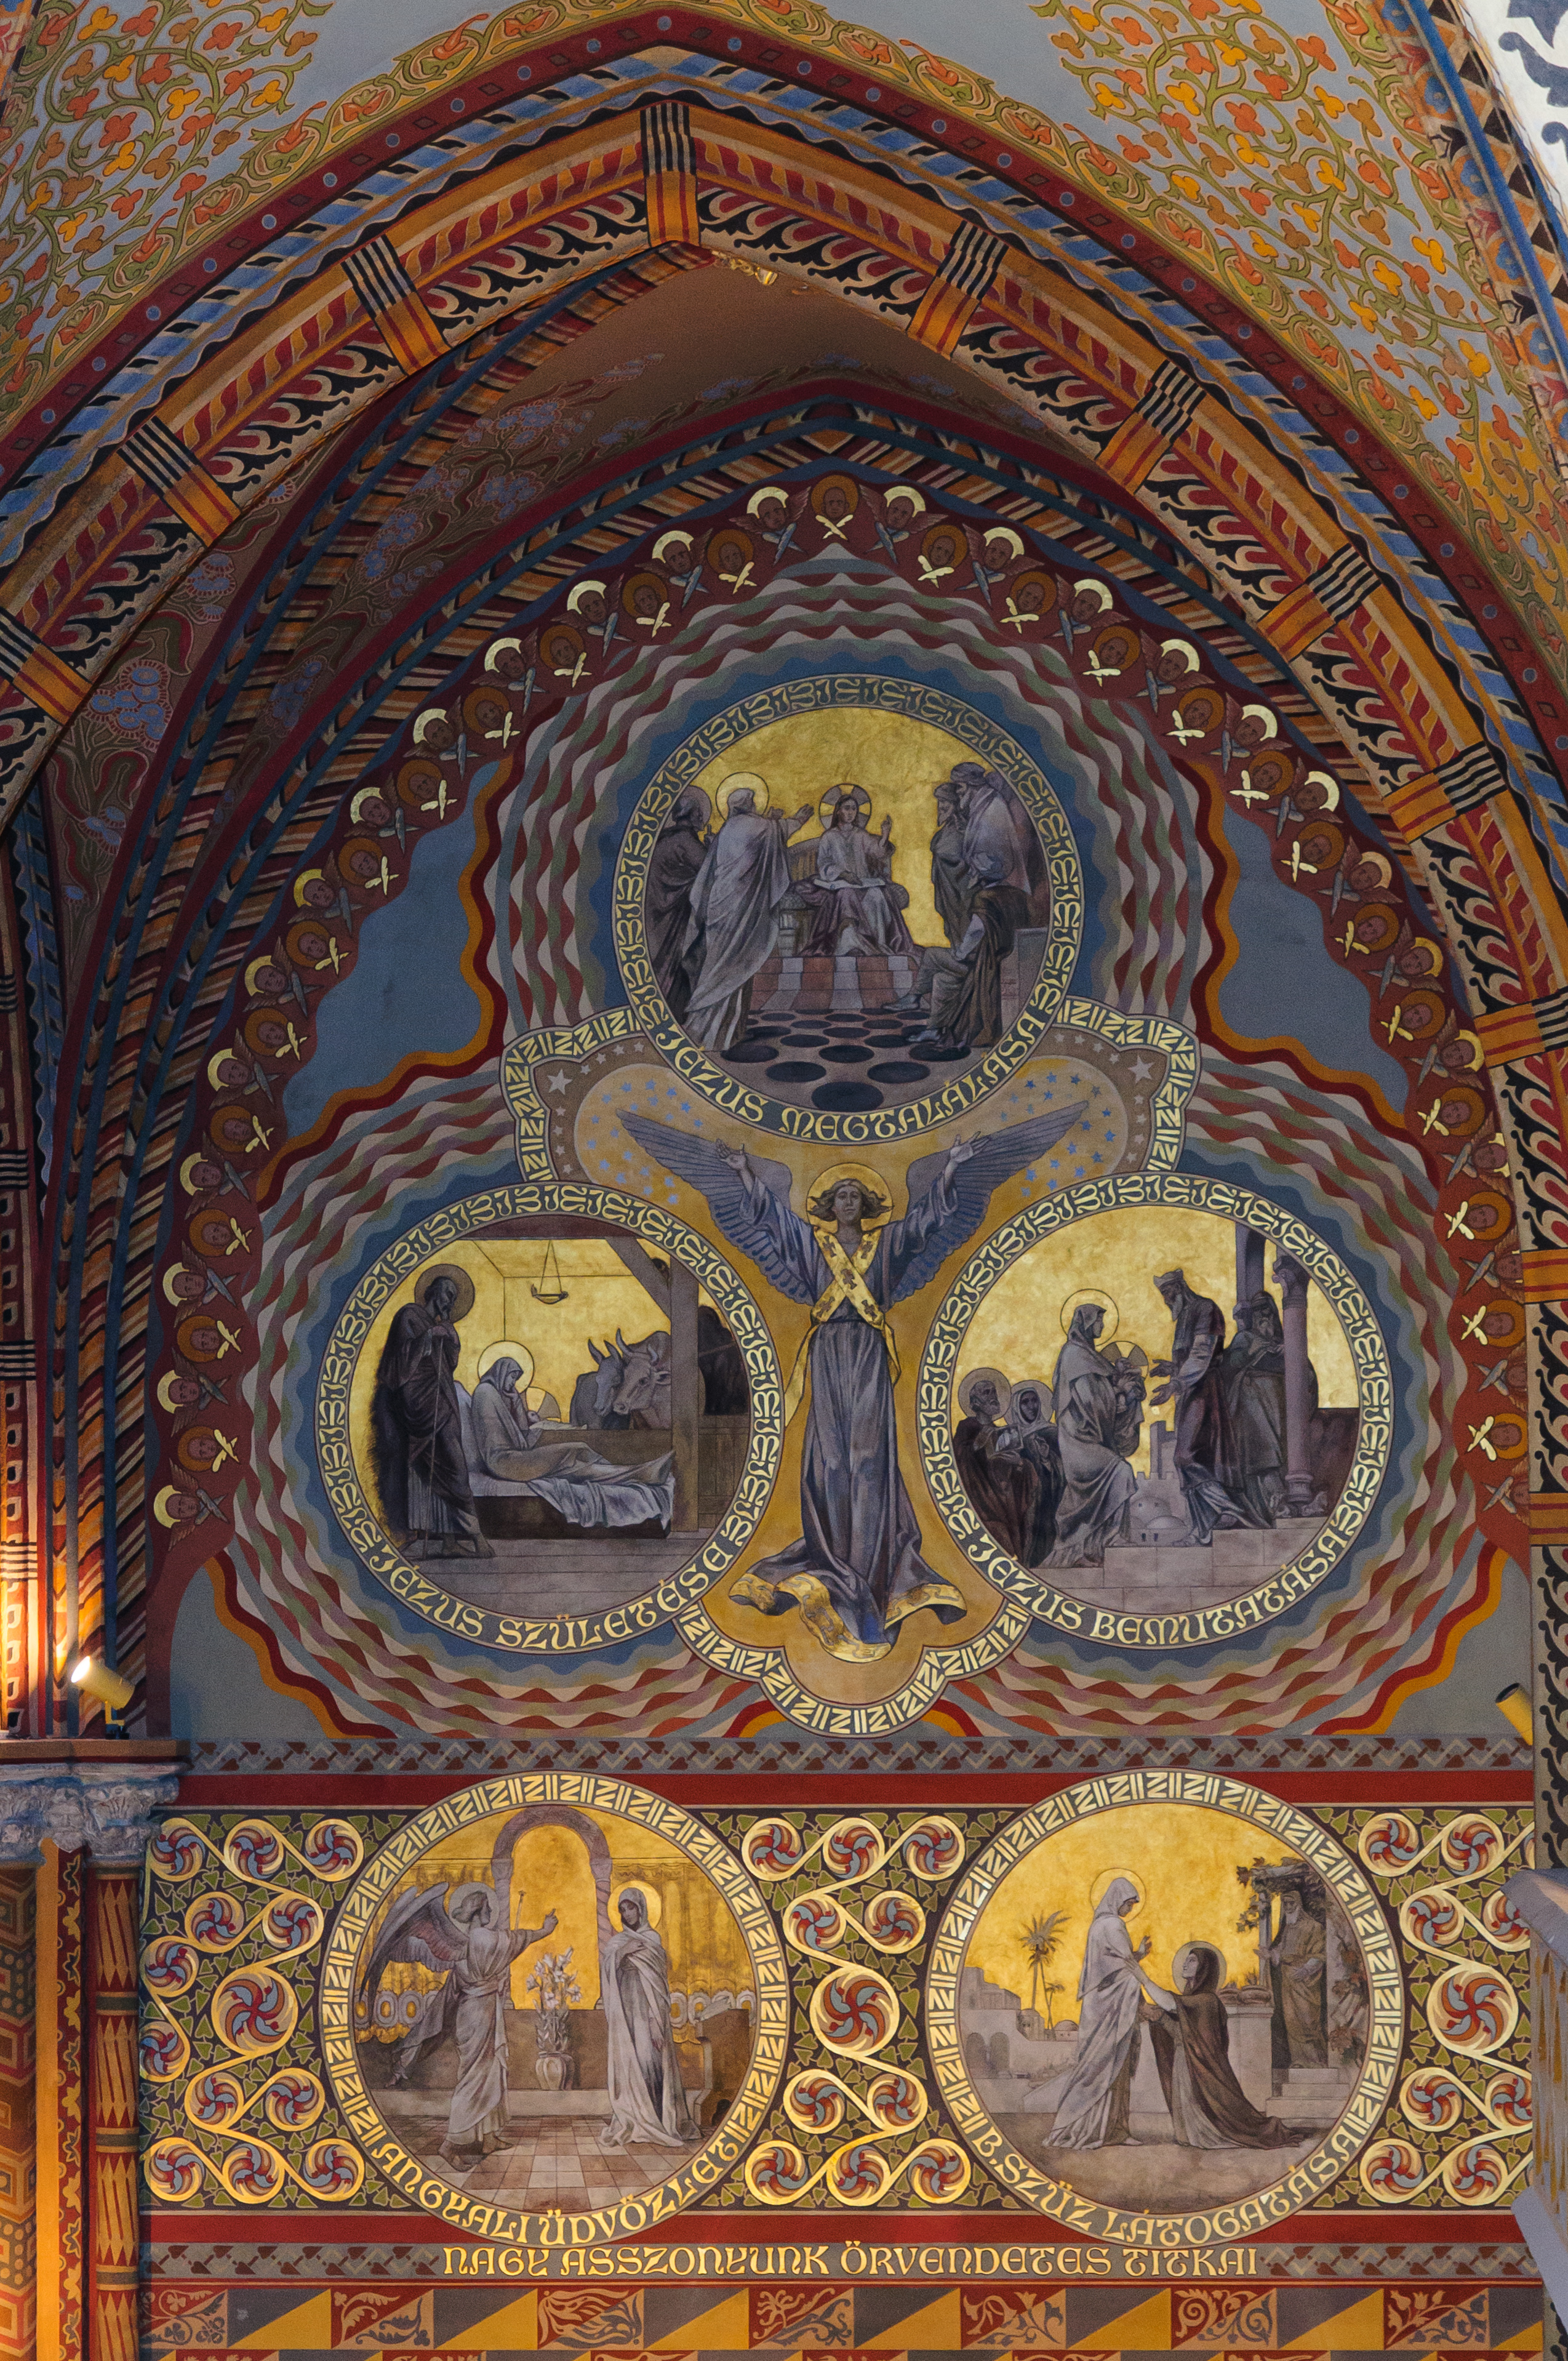
building, cathedral, chapel, nikon, place of worship, baptistery, art, temple, budapest, hungary, basilica, dome, carving, d300, ancient history, byzantine architecture